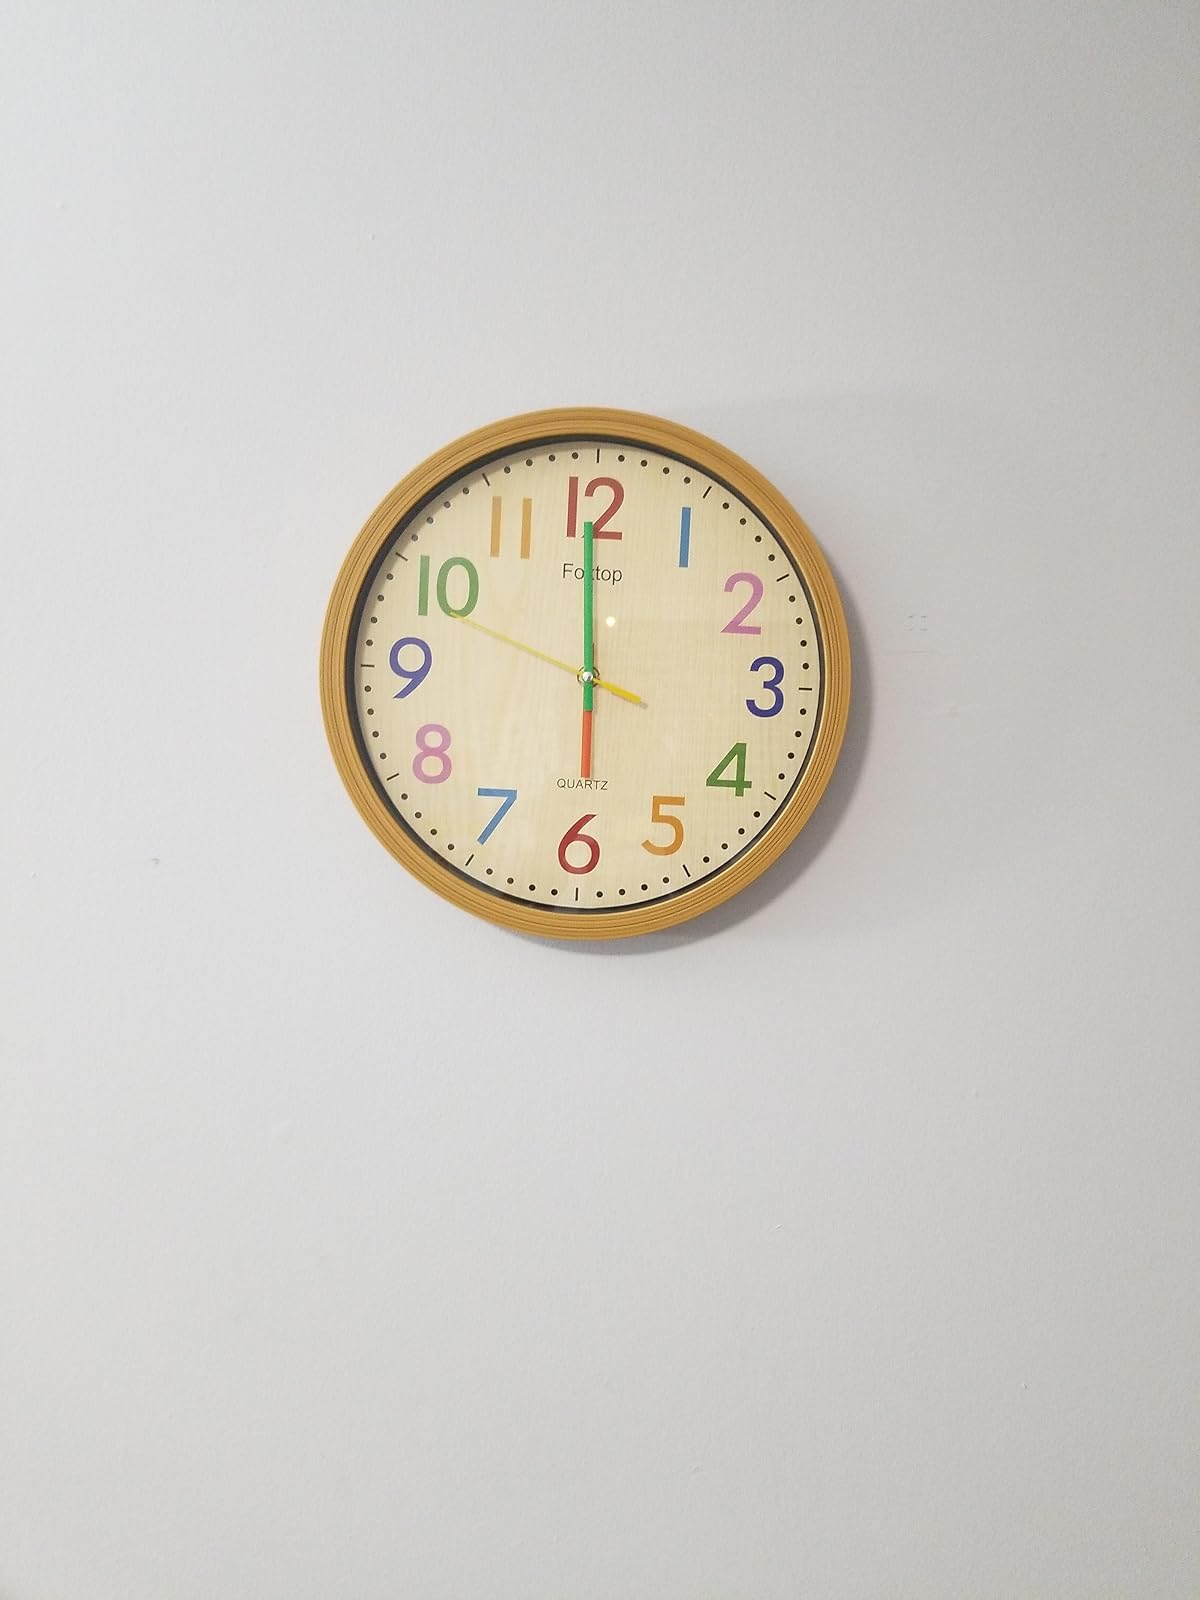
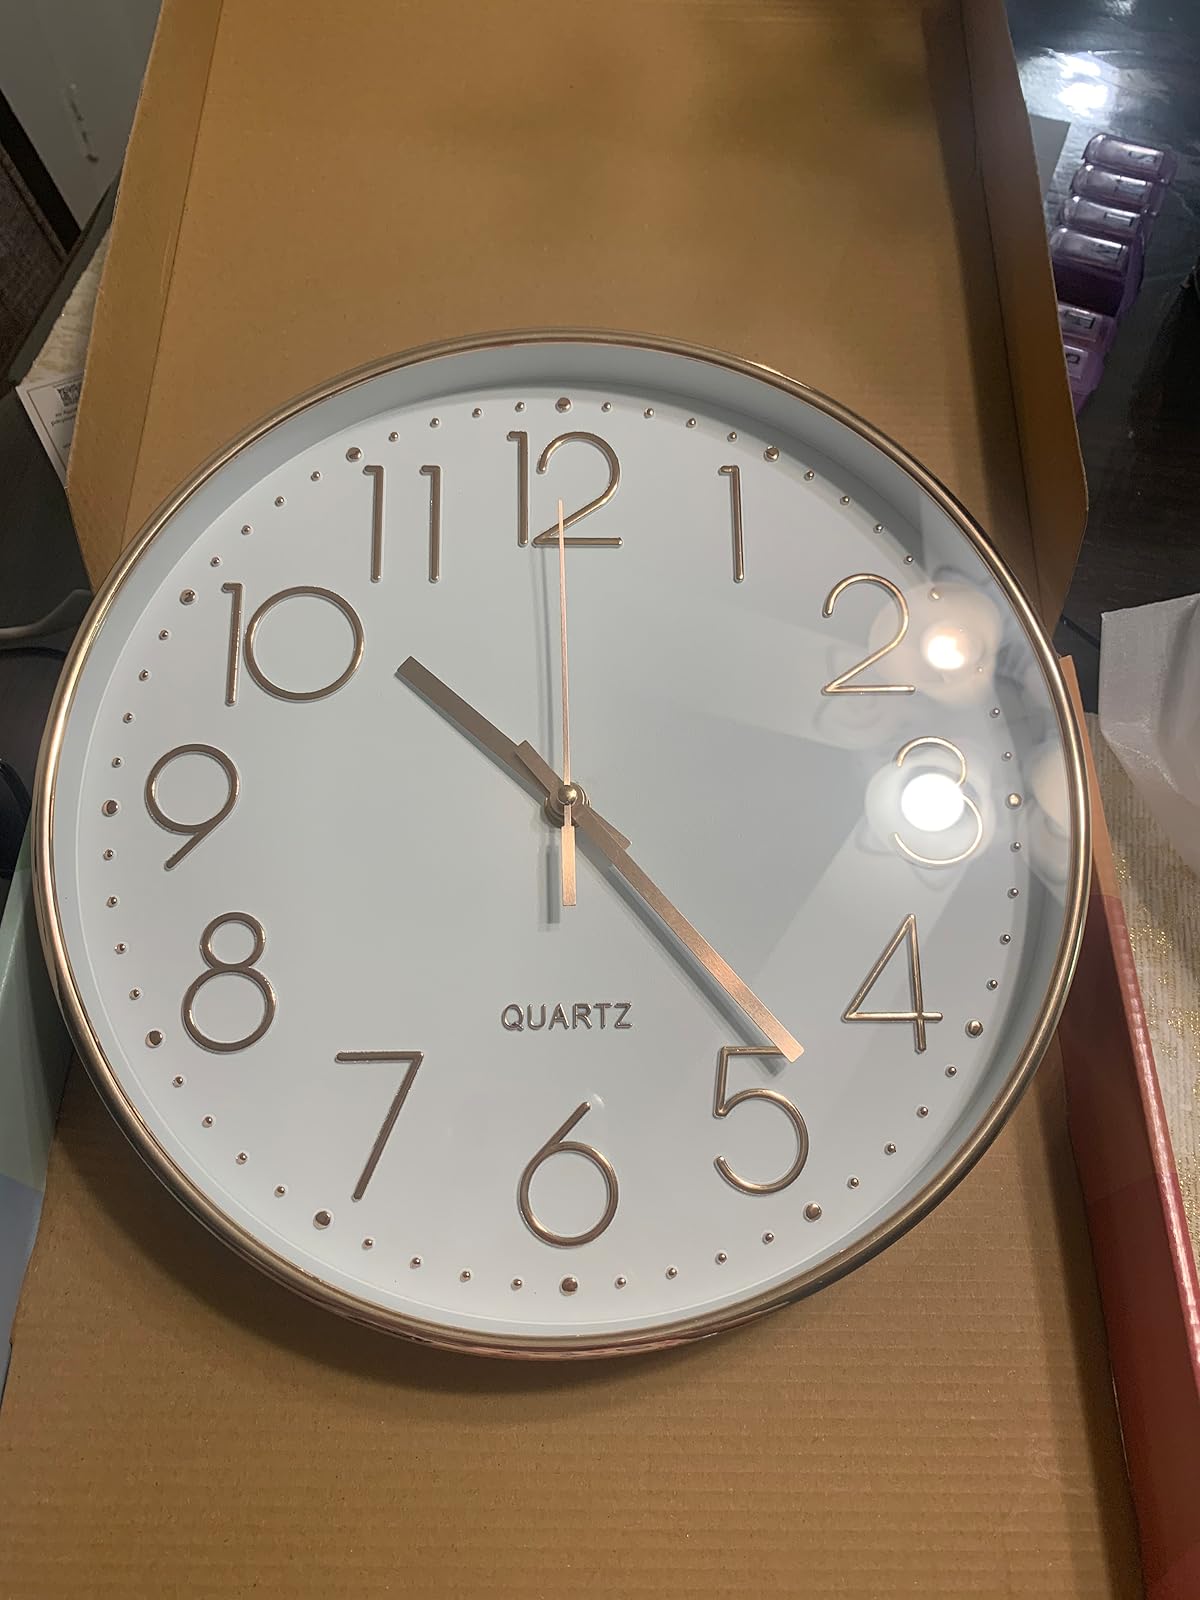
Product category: clock
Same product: no